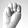
ASL letter: M